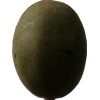
Label: nut